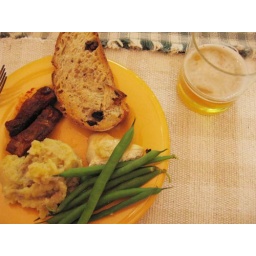
day fourteen - 49 - mashed potatoes, green beans, left over ribs, lemon rosemary chicken, olive bread and beer